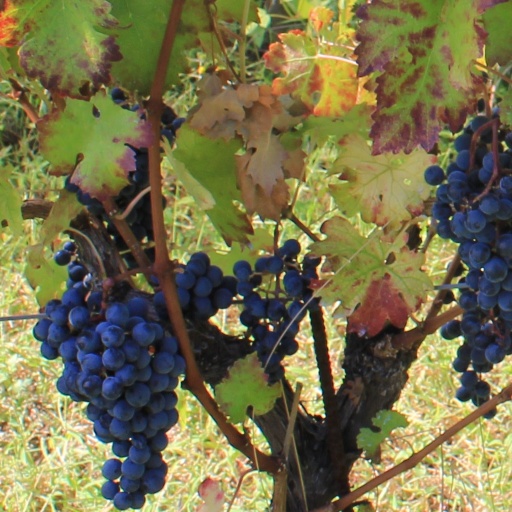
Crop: grape